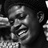
Emotion: happy